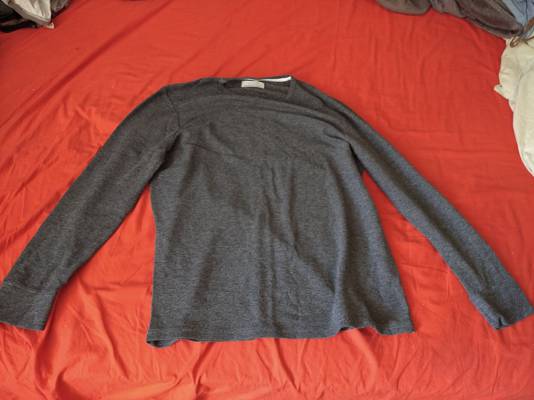
Waste category: clothes